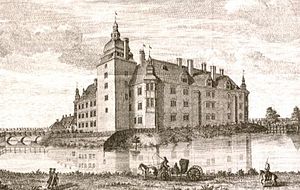
Nykøbing Slot
Litografi af Nykøbing Slot fra før 1767
Nykøbing Slot var et kongeligt slot beliggende i Nykøbing Falster. Kun en ganske lille del af slottet eksisterer i dag som en ruin foran Nordisk Film Biografer Nykøbing, og det har givet navn til havneområdet Slotsbryggen i byen, hvor ruinen står.